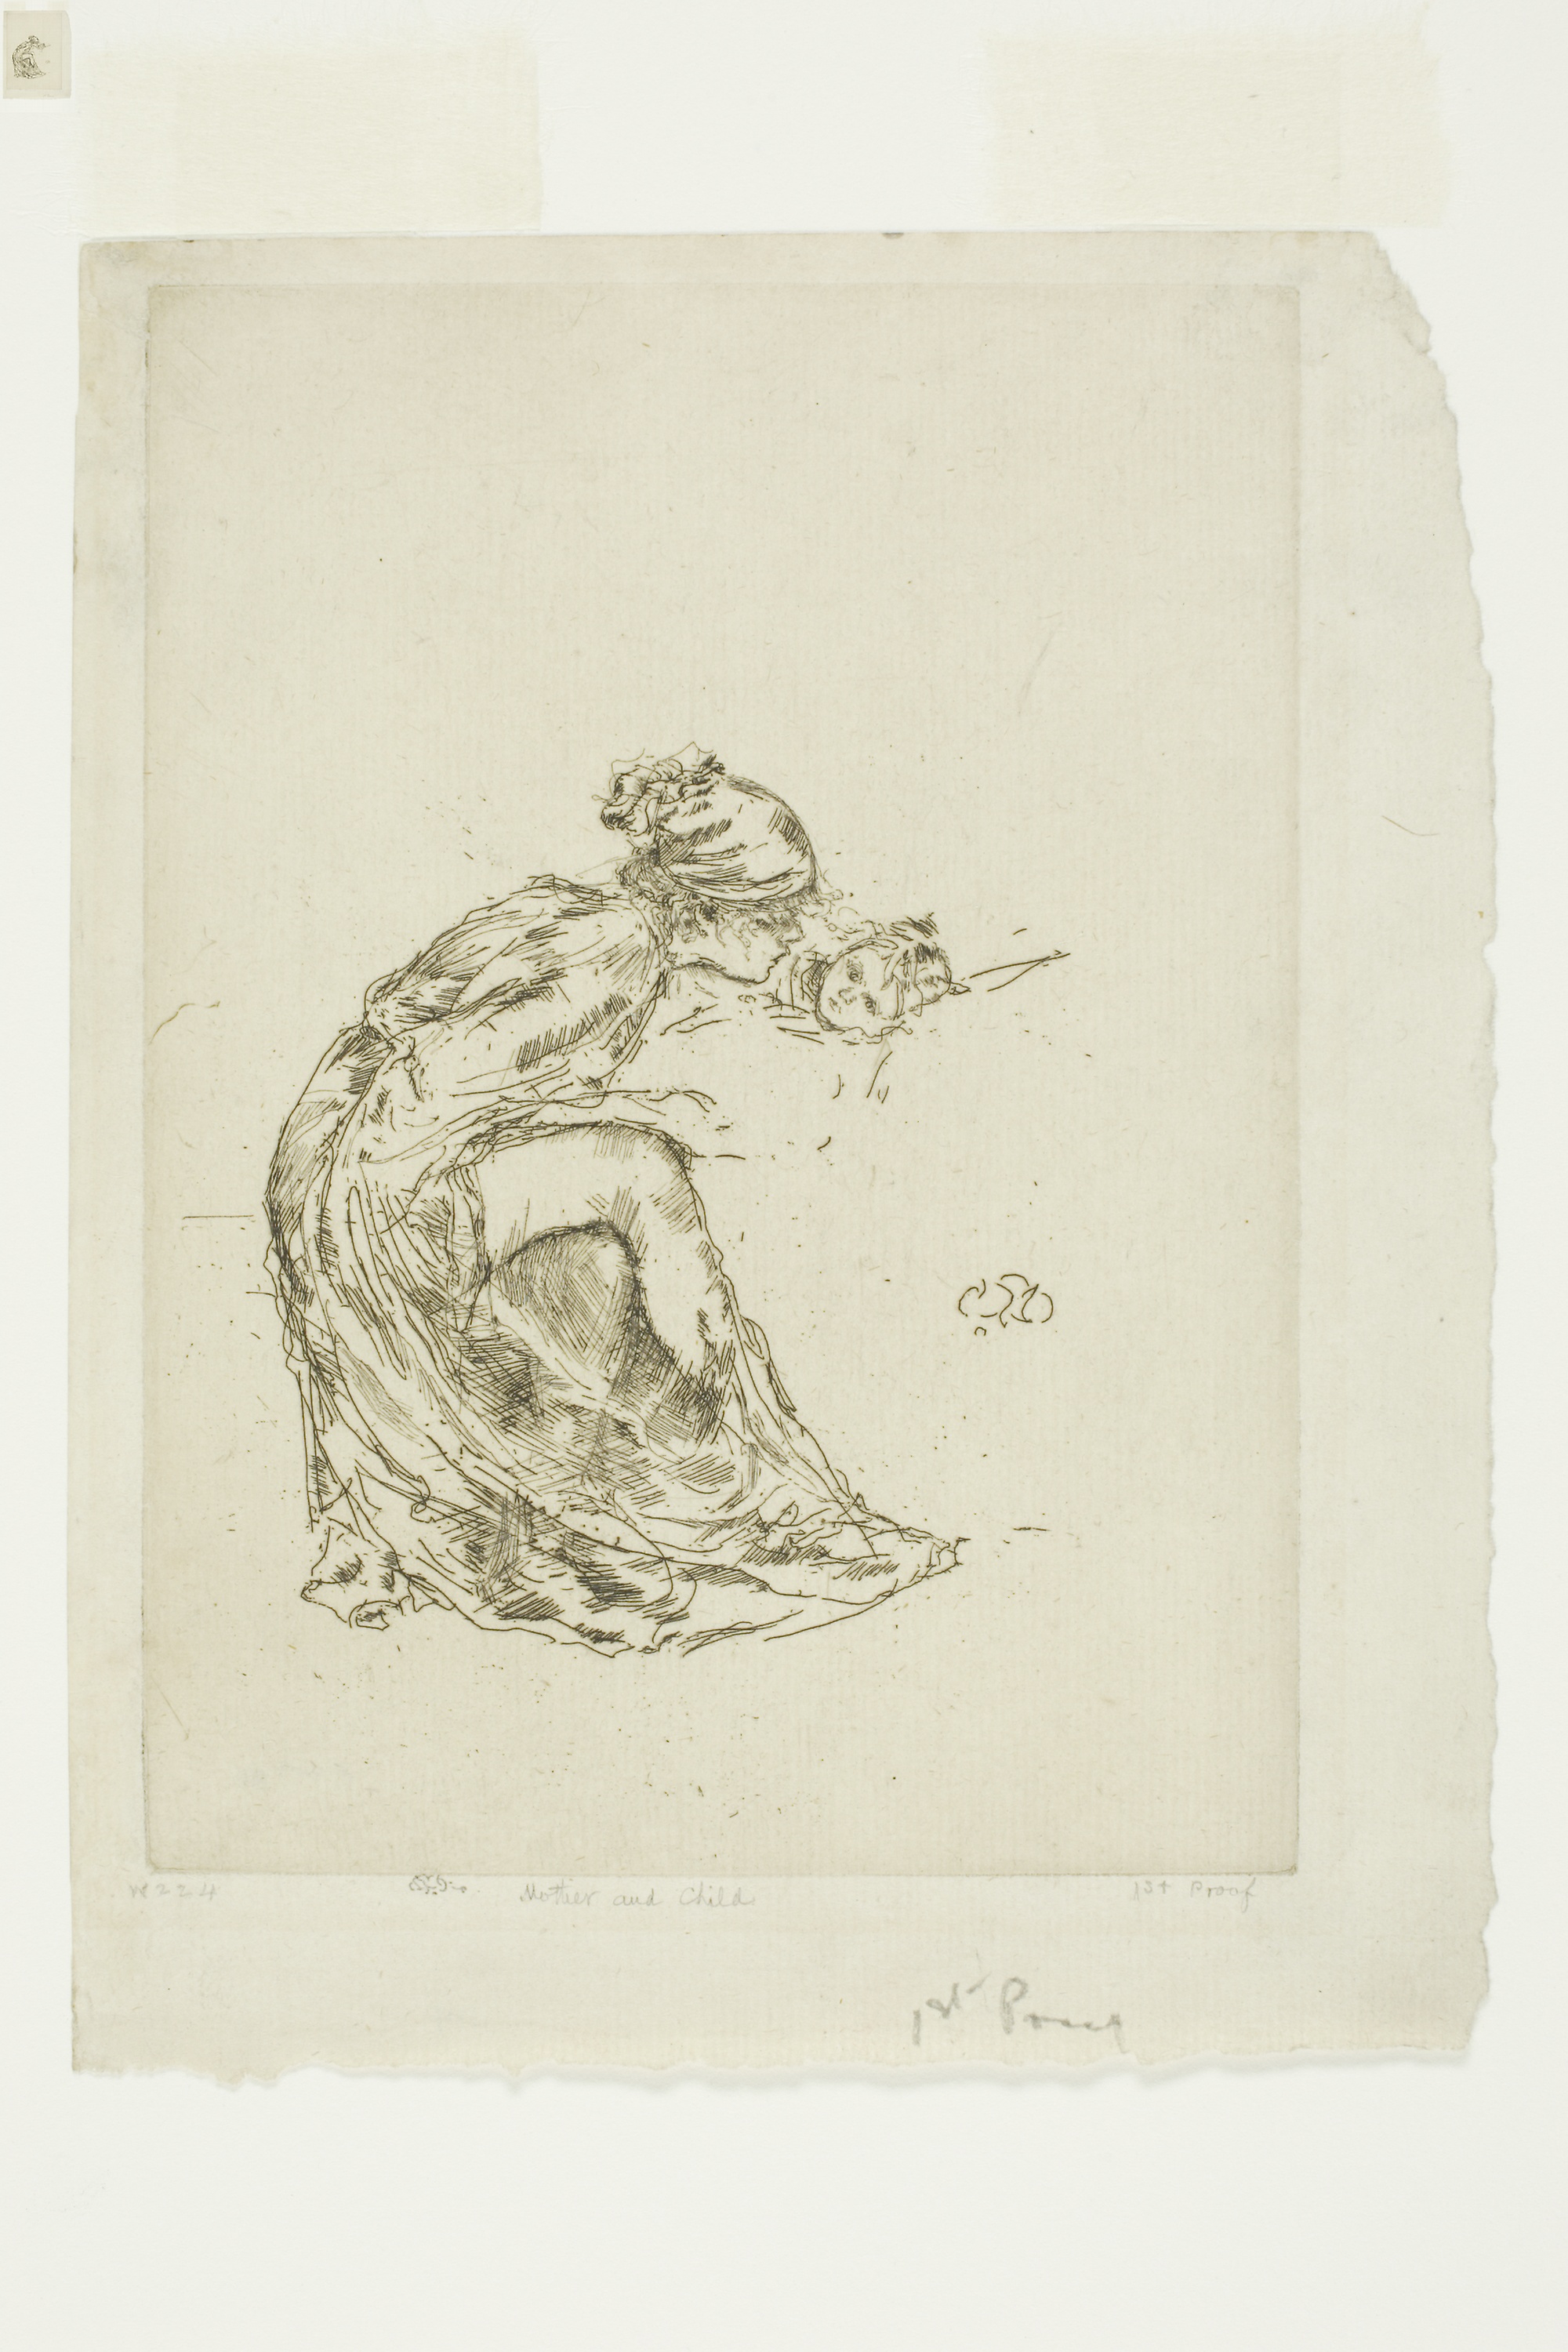
drawing, art, artwork, figure drawing, illustration, sketch, font, printmaking, paper